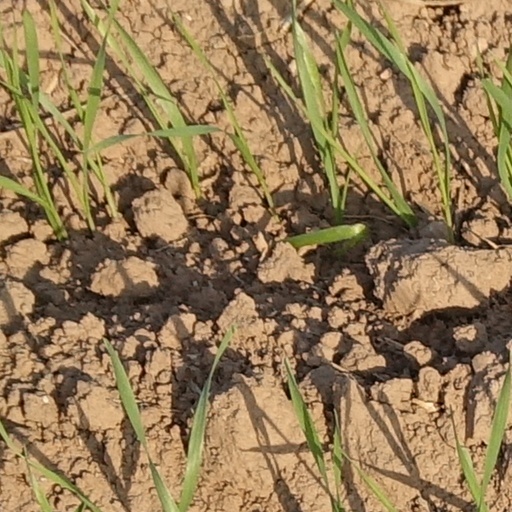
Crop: wheat